Kazakhstan–United States relations

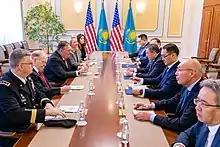
American and Kazakh delegations meet in 2020

The American Chamber of Commerce in Kazakhstan represents nearly 200 member companies in 30 industry sectors. 15%, or $48.4 billion, of total FDI in Kazakhstan originated from the United States.